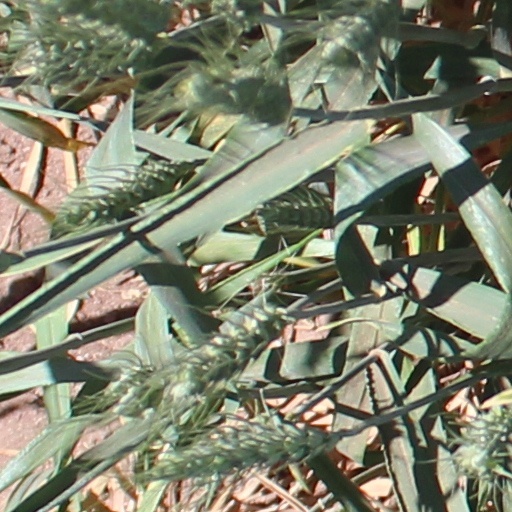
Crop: wheat